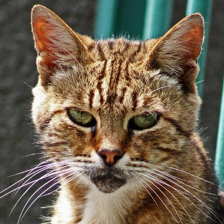
Label: animals